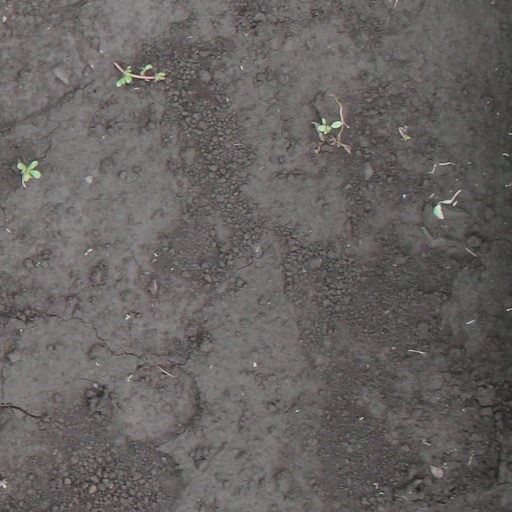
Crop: soybean